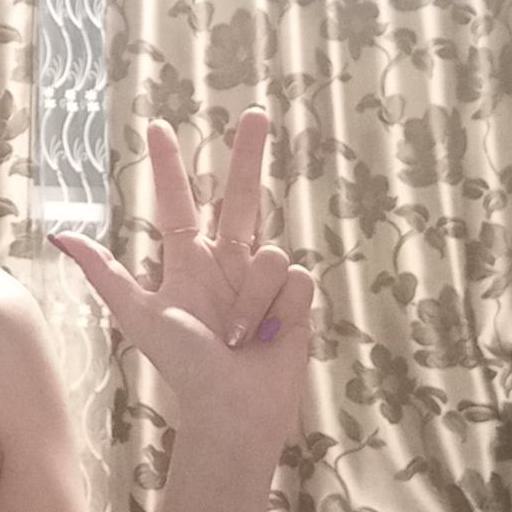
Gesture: three2